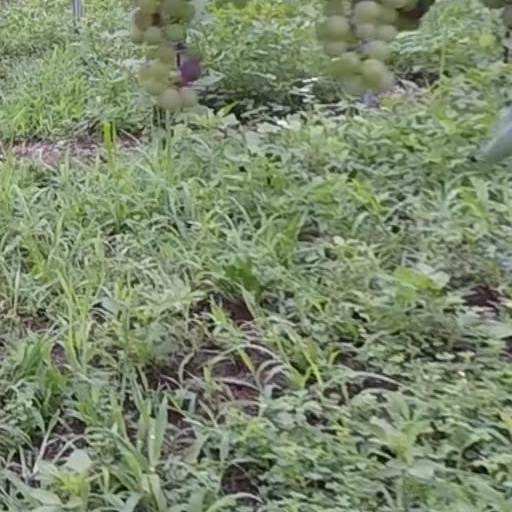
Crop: grape